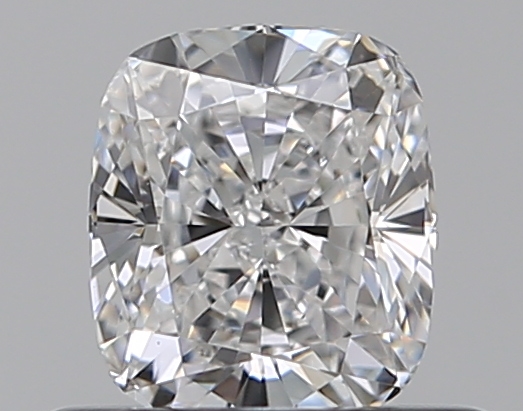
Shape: cushion
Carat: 0.51
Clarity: VS1
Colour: D
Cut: EX
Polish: EX
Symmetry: VG
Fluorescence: N
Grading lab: GIA
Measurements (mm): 4.95 x 4.3 x 2.91